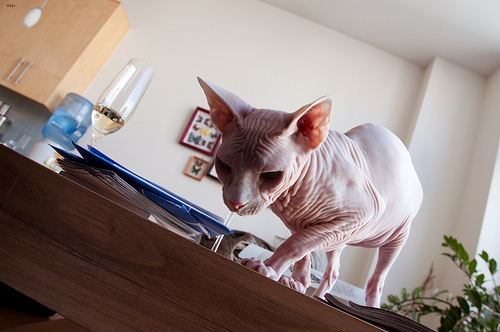
Animal: cat
Breed: Sphynx